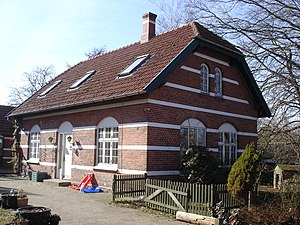
Bellinge
Bellinge Station
Bellinge er en bydel i Odense SV med 4.915 indbyggere, beliggende 9 km sydvest for centrum.